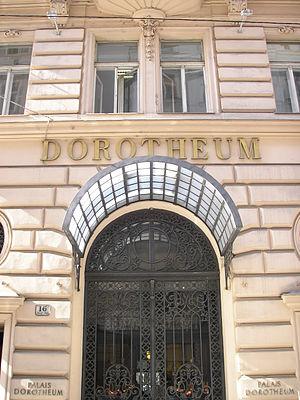
Le Dorotheum, fondé en 1707, est la plus ancienne salle des ventes au monde ; elle donne son nom à la société qui en assure la gestion. Son siège, surnommé familièrement « Tante Dorothee », se trouve à Vienne, sur la Dorotheergasse, et reste la plus importante salle des ventes d'Europe centrale. Les objets mis aux enchères sont présentés dans une salle d'exposition. Le Dorotheum a des succursales dans chaque quartier de Vienne, dans les différents länder autrichiens, ainsi qu'à Bruxelles, Düsseldorf, Florence, Milan, Munich, Rome, Prague, Tokyo et Zagreb.